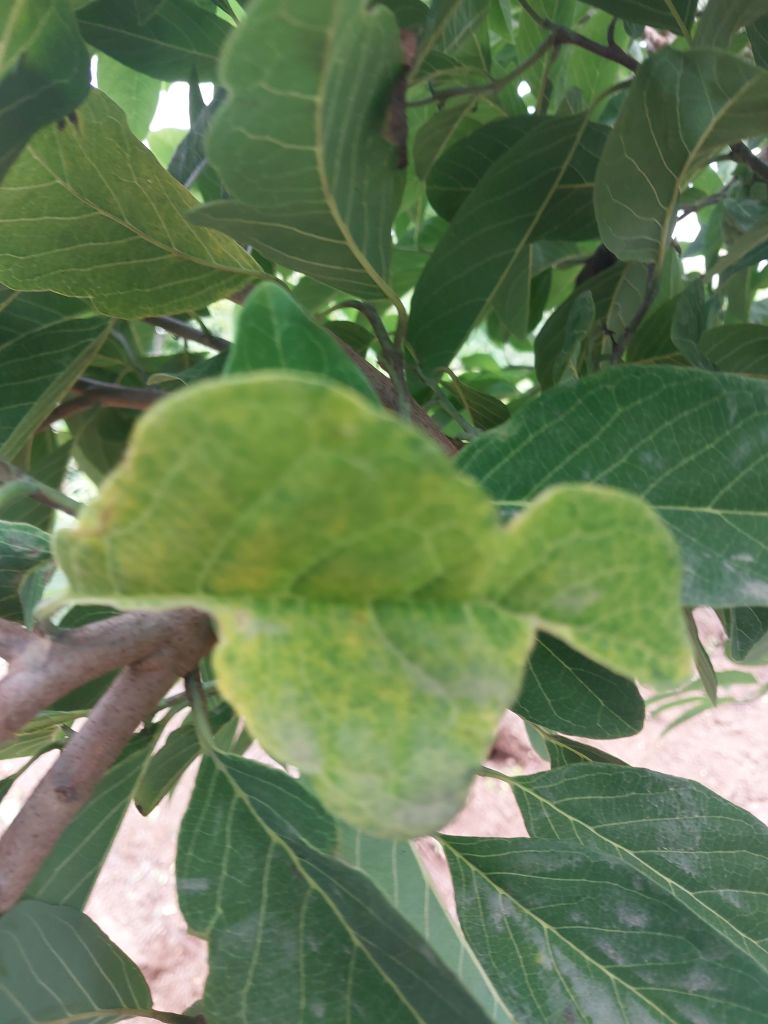
Disease label: Leaf spot on Leaves